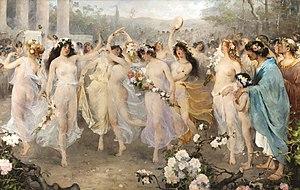
Les Jeux floraux, également appelés Floralies ou Floralia, étaient des fêtes célébrées dans la Rome antique en l'honneur de la déesse Flore, déesse, d’origine sabine, des fleurs, des jardins et du printemps, dont le culte fut établi à Rome par Titus Tatius, roi légendaire de Cures, chez les Sabins, roi de Rome, dont il partagea le trône avec Romulus.